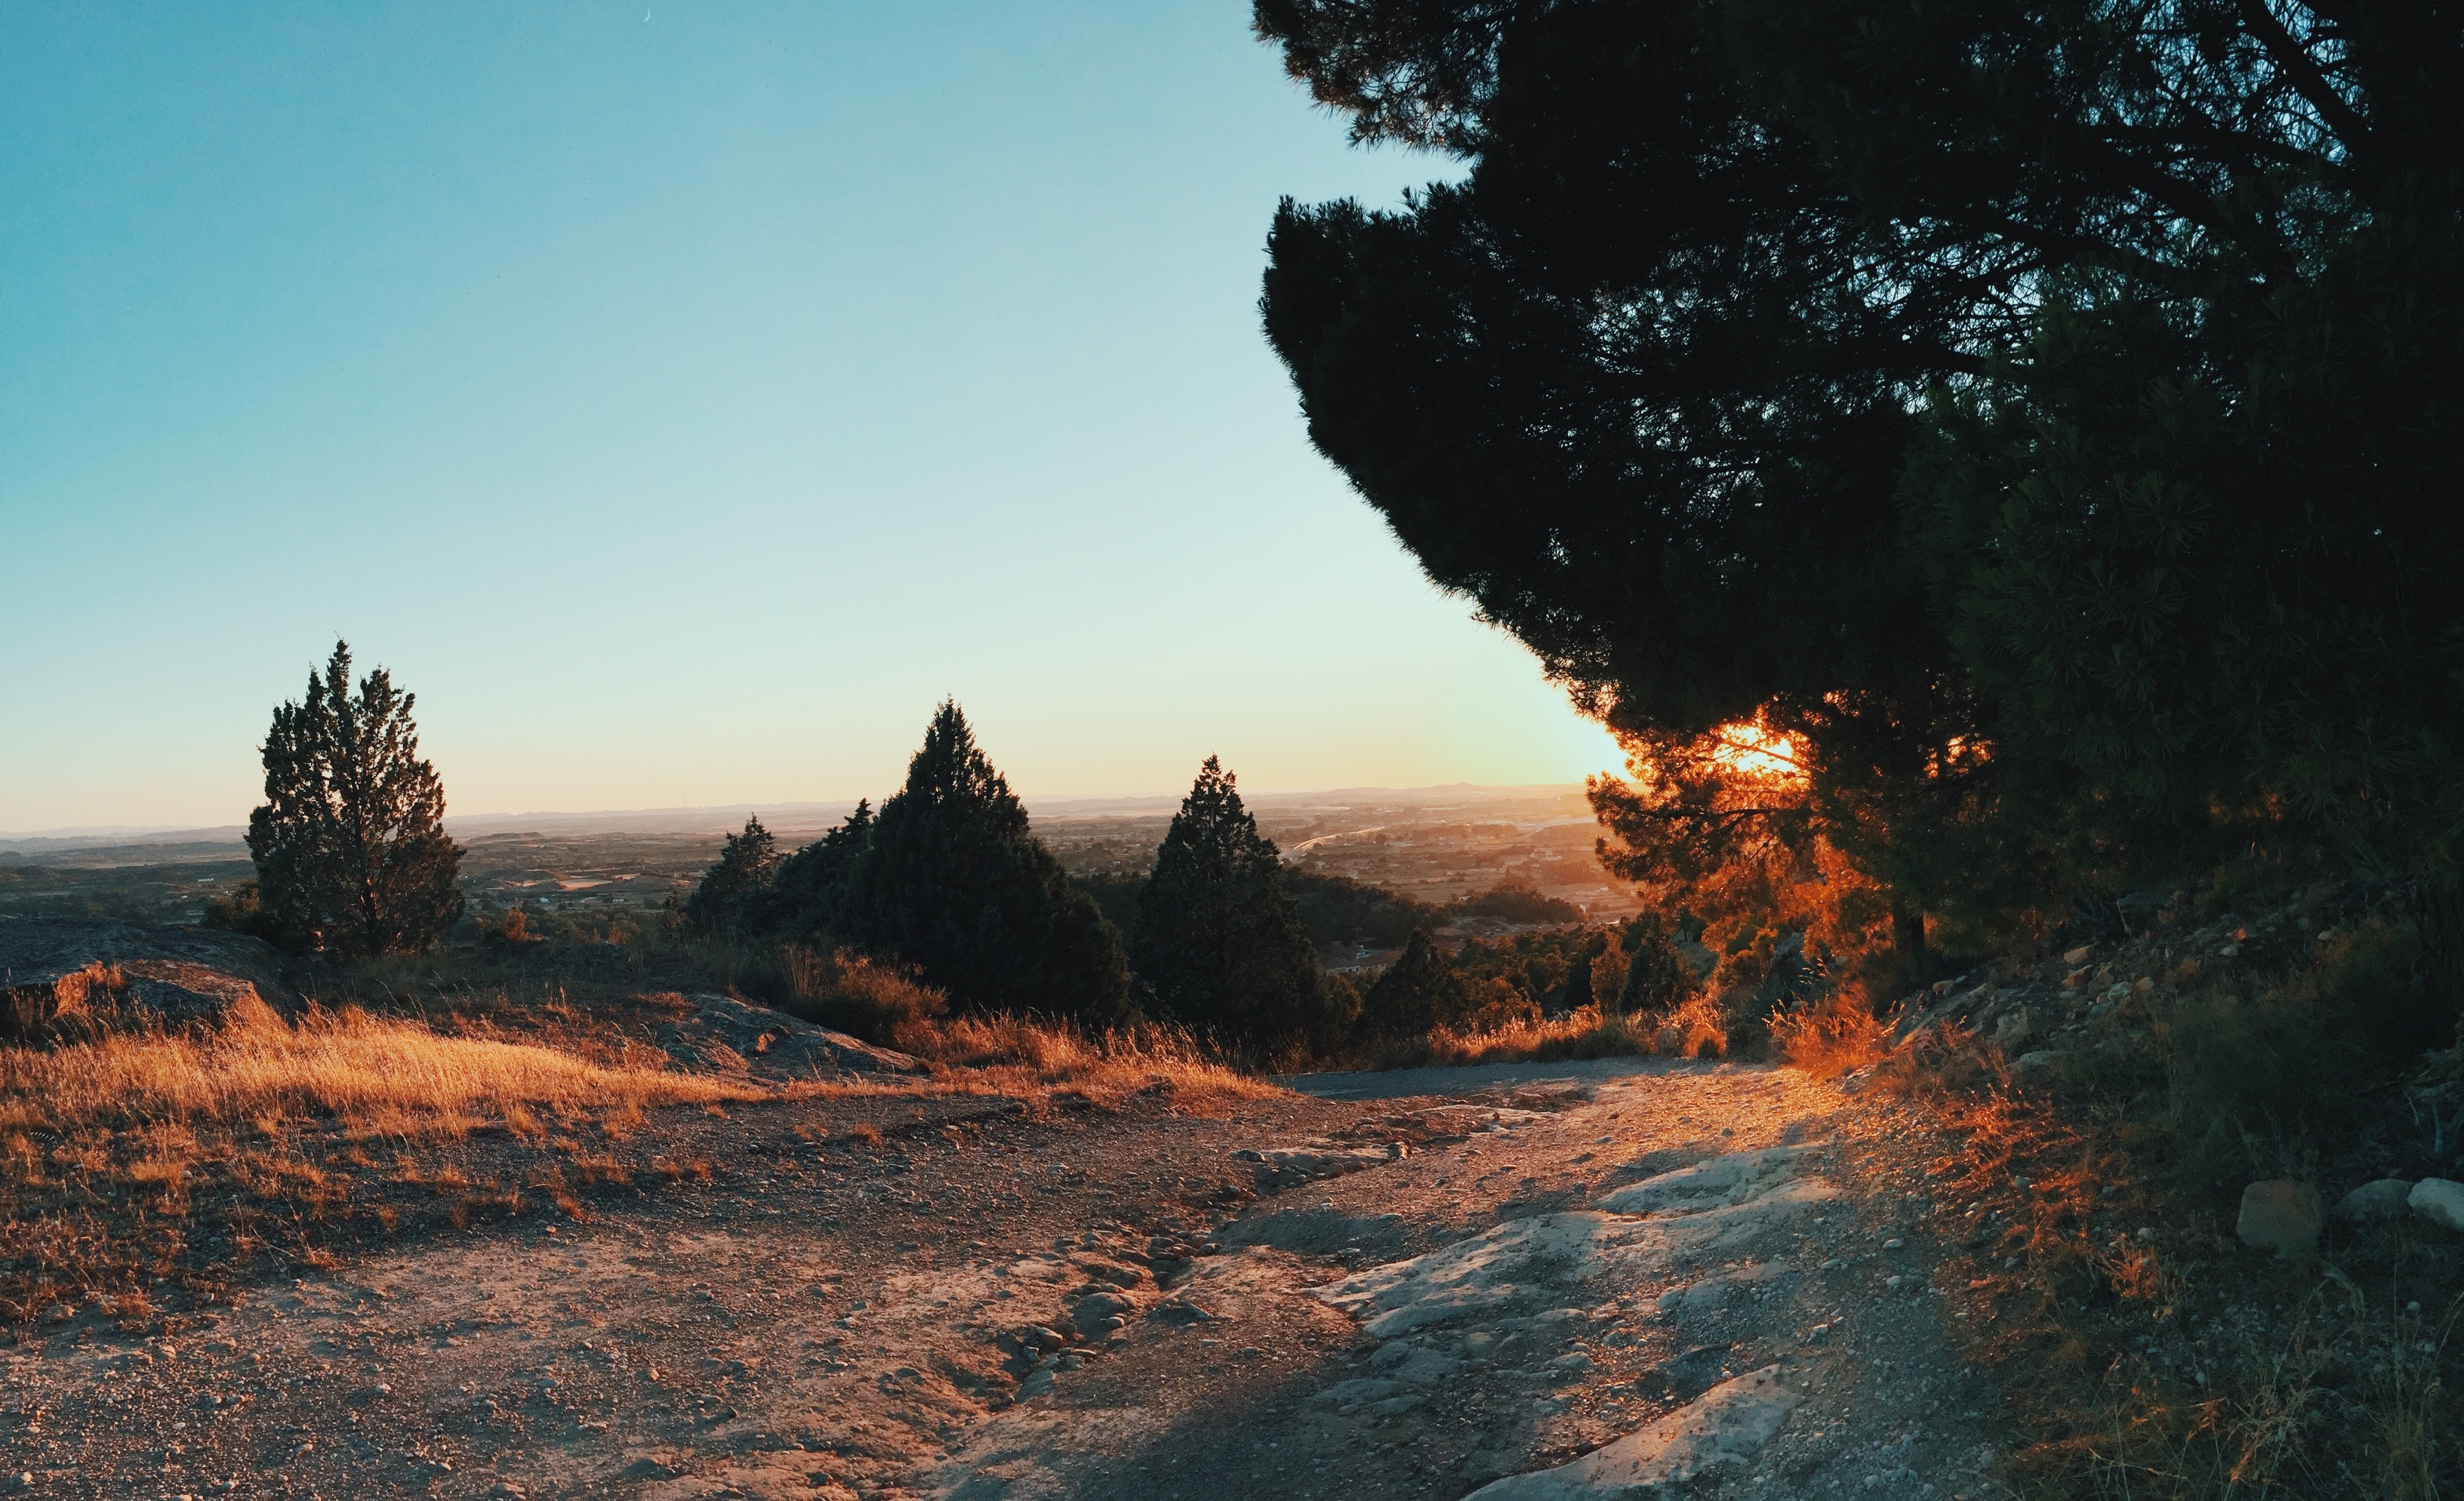
landscape, tree, nature, rock, wilderness, mountain, sunrise, sunset, sunlight, morning, dawn, dusk, evening, autumn, screenshot, atmospheric phenomenon, mountainous landforms